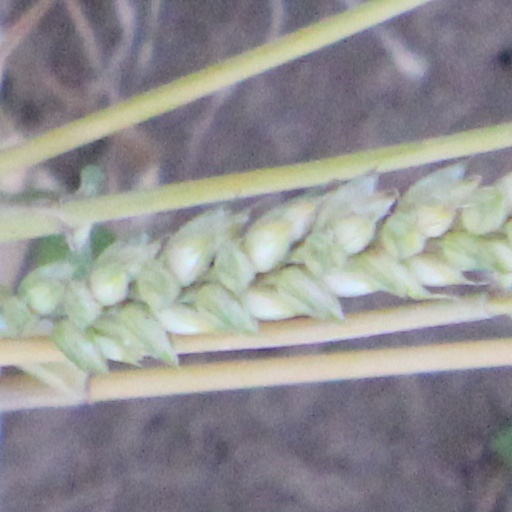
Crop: wheat